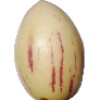
Label: pepino